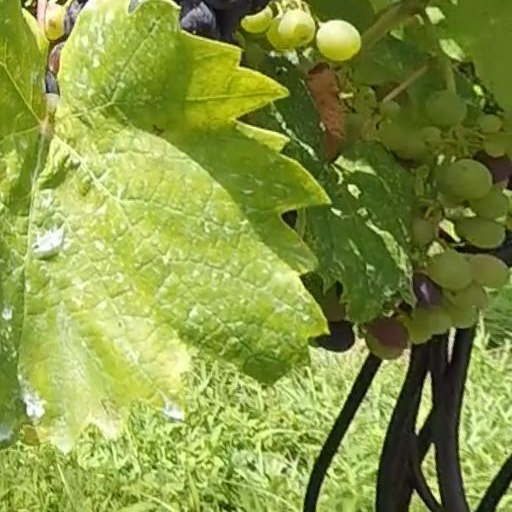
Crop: grape